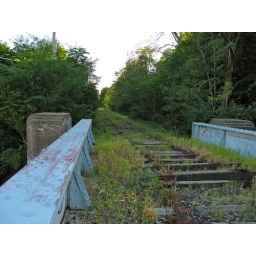
Tracks gone, ties will be next. This is the train bridge over Rt. 150 in Peoria.